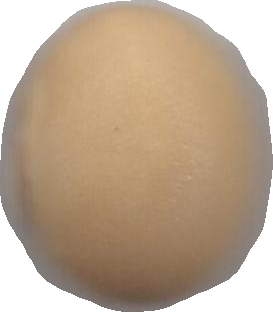
Variety: Grobogan